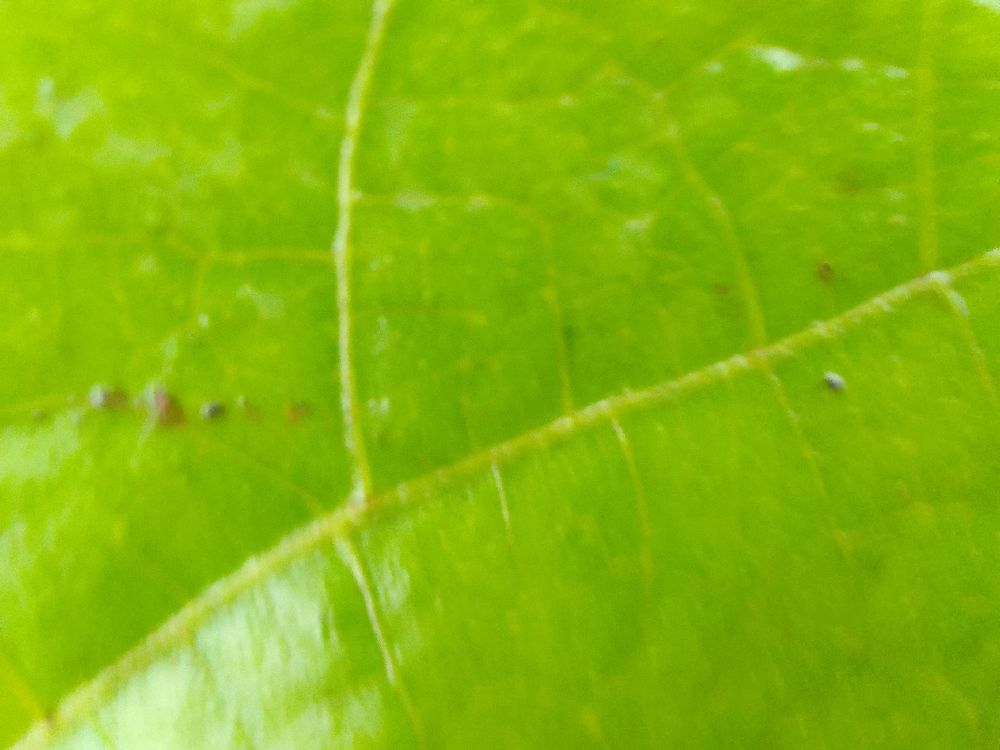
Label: healthy